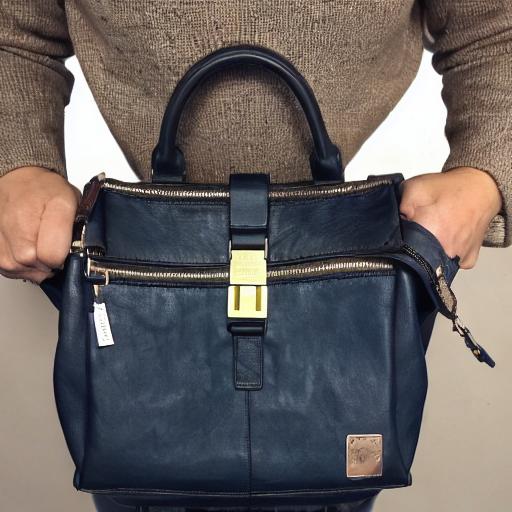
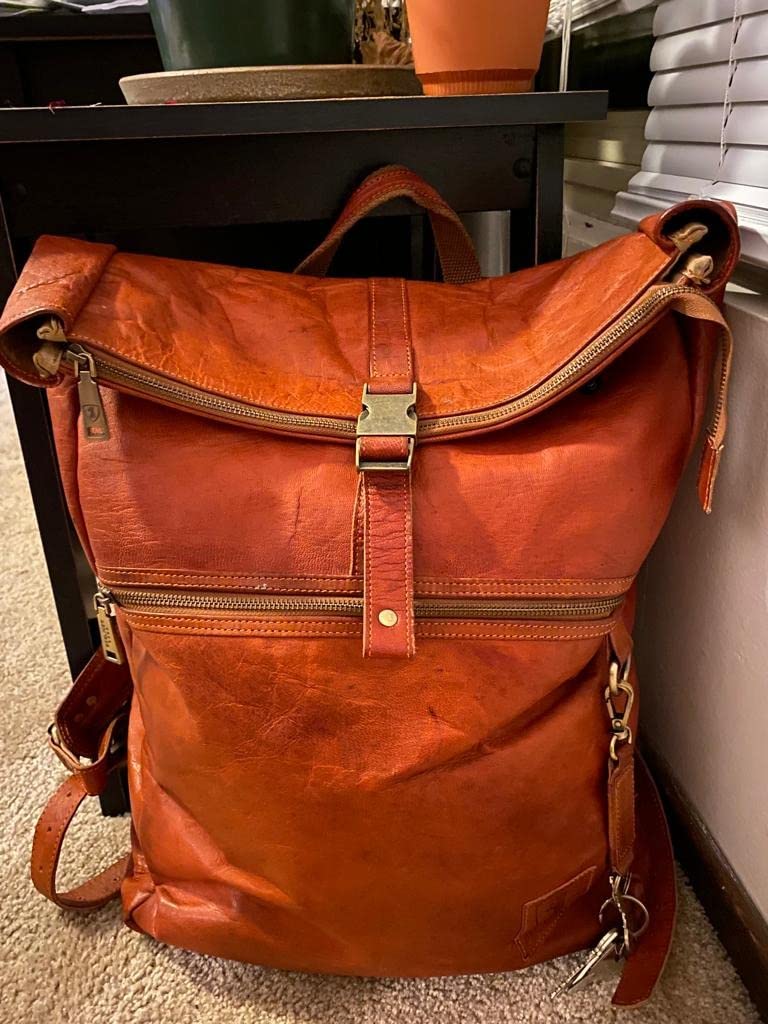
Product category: bag
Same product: no